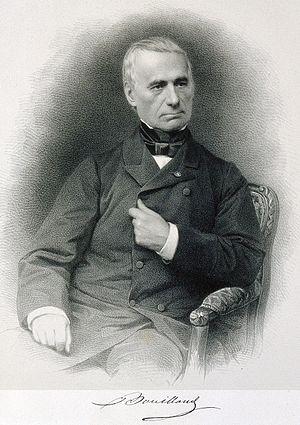
Jean-Baptiste Bouillaud, né le 16 septembre 1796, à Bragette, un village de la commune de Garat, près d'Angoulême, et mort le 29 octobre 1881 à Paris, est un médecin français. Il identifia le rhumatisme articulaire aigu en lien avec les troubles cardiaques et fut le premier à localiser le centre du langage dans les lobes frontaux du cerveau.